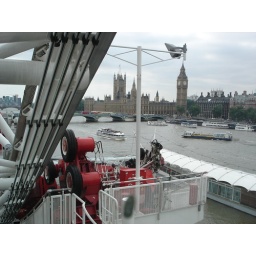
Slightly above ground level, looking at the clock tower and the top of the red thingy.